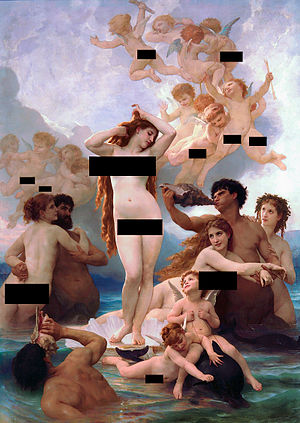
Censur
En hypotetisk censureret version af Venus' fødsel, af William Bouguereau.
Censur er undertrykkelse af tale eller fjernelse af musik, kunst eller kommunikationsmateriale, som betragtes som kritisabelt, skadeligt eller følsomt af en censurerende myndighed.